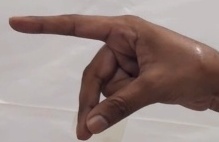
ASL sign: P